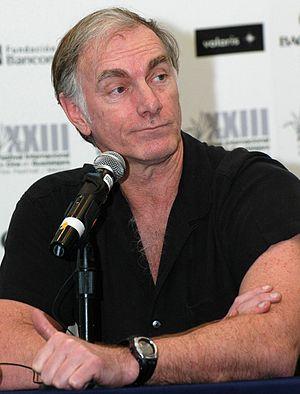
John Sayles est un réalisateur américain de films indépendants, né le 28 septembre 1950 à Schenectady, New York. Il est également scénariste, acteur, monteur et producteur.